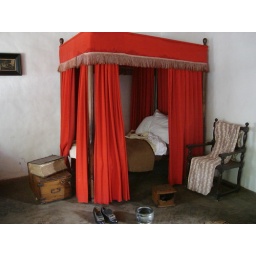
bed in house one